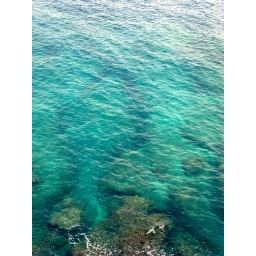
On good days, you can see turtles swimming in the water from Manzamo.